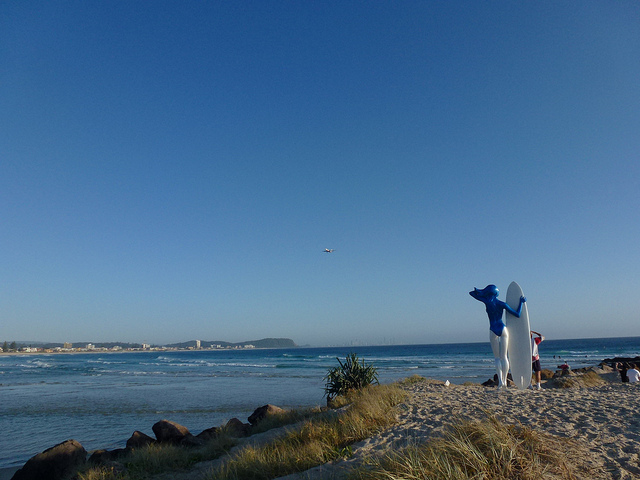
user: Given an image and a question. Answer the question in a short answer. Question: What is the weather like? Short Answer:
assistant: clear